Uterine natural killer cells

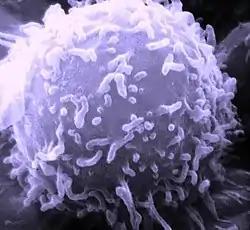
SEM Lymphocyte (uNK cells during pregnancy comprise 70% of lymphocytes)

Uterine natural killer cells make up approximately 70% of maternal lymphocytes during pregnancy, occupying both the decidua basalis of the endometrium at the implantation site and the mesometrial lymphoid aggregate of pregnancy (MLAp) that surrounds the blood vessels supplying the placenta. This number is at its peak in early pregnancy but declines at parturition.